Wilbur G. Adam

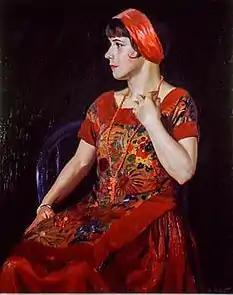

Dayton Art Institute, 1925. Exhibited "Portrait of Arthur Helwig".